History of logic

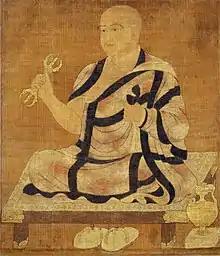
Painting of Nāgārjuna from the "Shingon Hassozō", a series of scrolls authored by the Shingon school of Buddhism. Japan, Kamakura period (13th–14th century)

However, Dignāga (c 480–540 AD) is sometimes said to have developed a formal syllogism, and it was through him and his successor, Dharmakirti, that Buddhist logic reached its height; it is contested whether their analysis actually constitutes a formal syllogistic system. In particular, their analysis centered on the definition of an inference-warranting relation, "vyapti", also known as invariable concomitance or pervasion. To this end, a doctrine known as "apoha" or differentiation was developed. This involved what might be called inclusion and exclusion of defining properties.